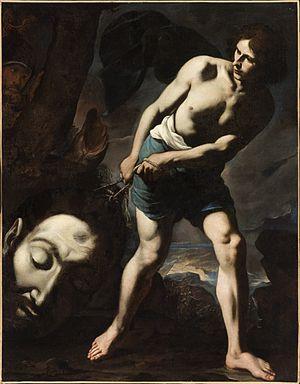
Goliath, aussi connu sous le nom « Goliath de Gath » — du nom d'une des cinq cités-États philistines — est un personnage biblique du Tanakh et de l'Ancien Testament. Dans la Bible, le récit de son combat avec David est au chapitre 17 du Premier livre de Samuel. Dans le Coran, Goliath est connu sous le nom de Jalout.